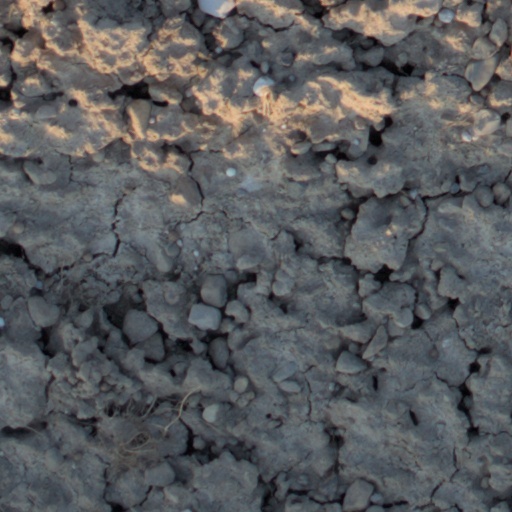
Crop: wheat